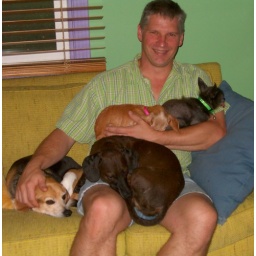
Sunday morning on the kitchen sofa awaiting the coffee Jim is covered in doggies.